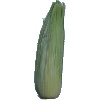
Label: Corn Husk 1